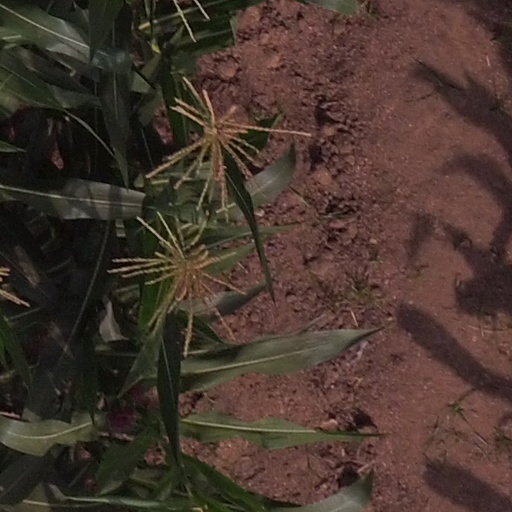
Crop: maize; corn